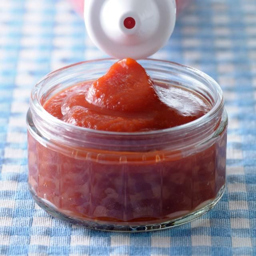
you 'll be surprised how quick and easy it is to make homemade ketchup .